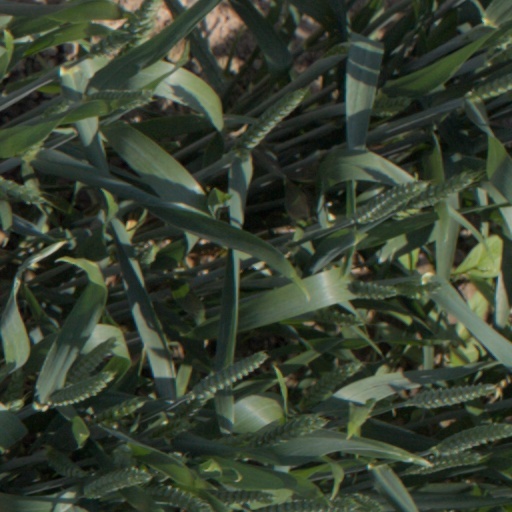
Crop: wheat